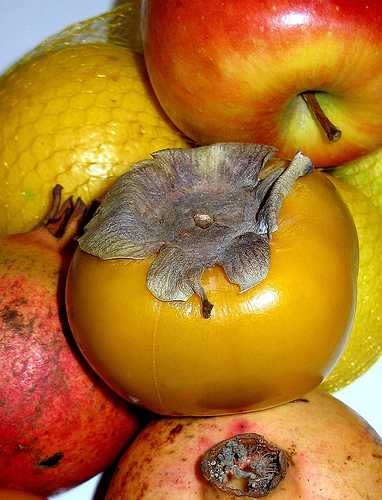
Label: Pomegranate